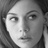
Emotion: neutral